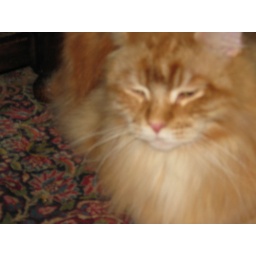
red under the dining room table